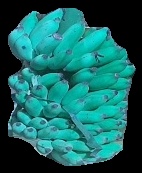
Variety: elakki-bale
Grade: grade2